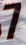
Number: 7